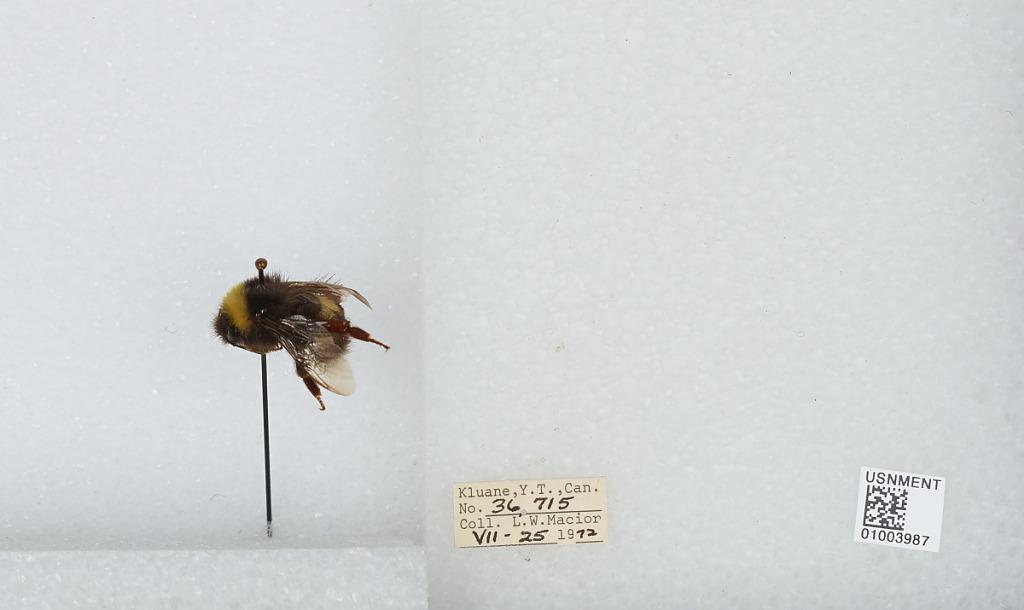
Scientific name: Bombus (Bombus) lucorum (Linnaeus)
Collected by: L. Macior
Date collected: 1972-7-25
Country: Canada
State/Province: Yukon Territory
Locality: Kluane
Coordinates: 60.75, -139.5